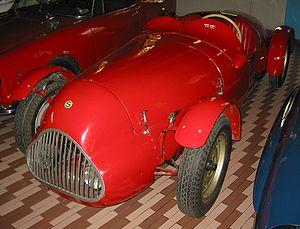
La Stanguellini a été une société de construction mécanique italienne située à Modène qui s'est particulièrement distinguée dans le secteur de la compétition motocycliste et automobile.